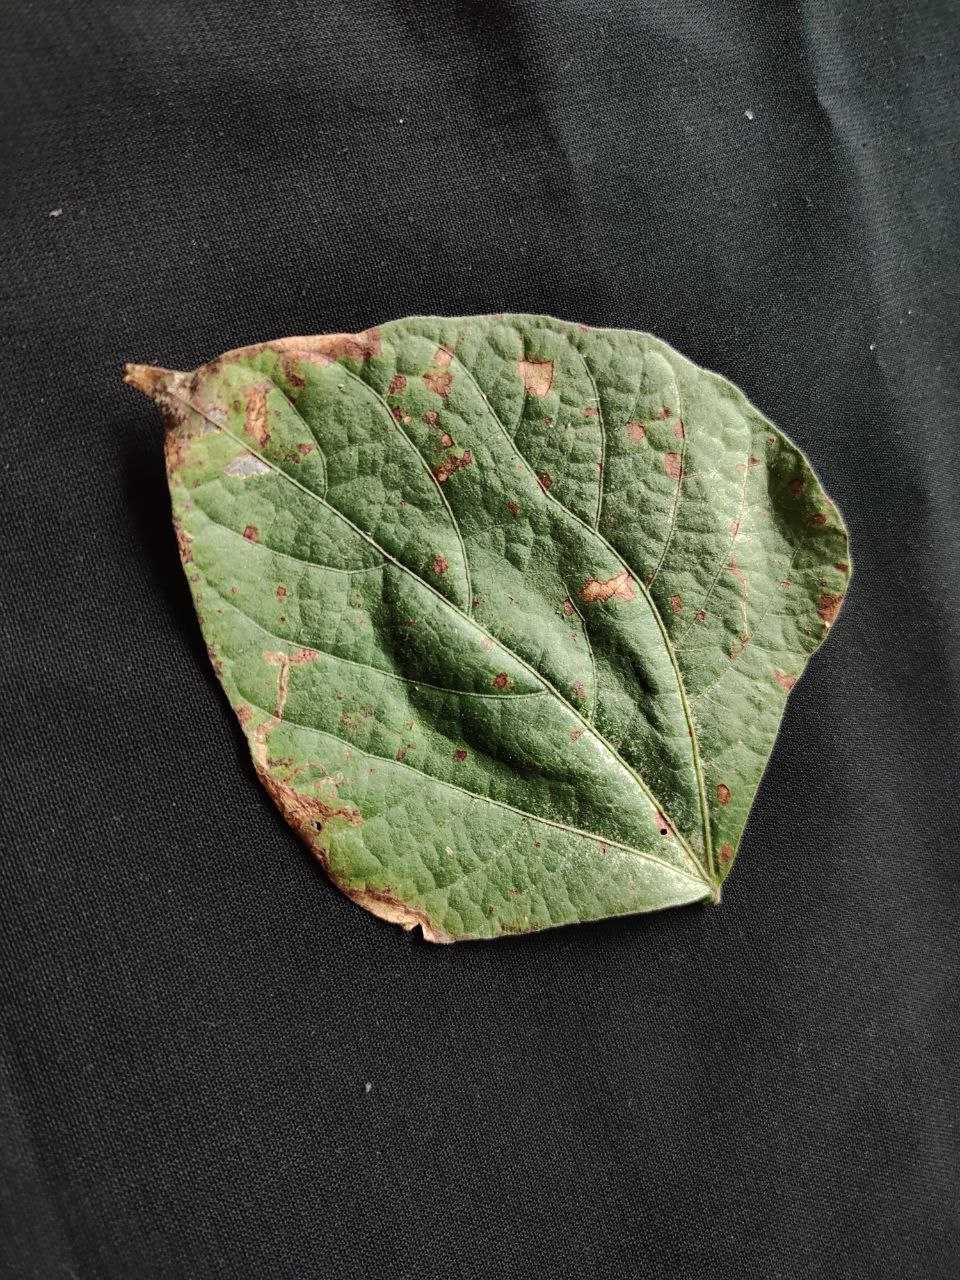
Crop: bean
Leaf condition: Rust